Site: brandenburg
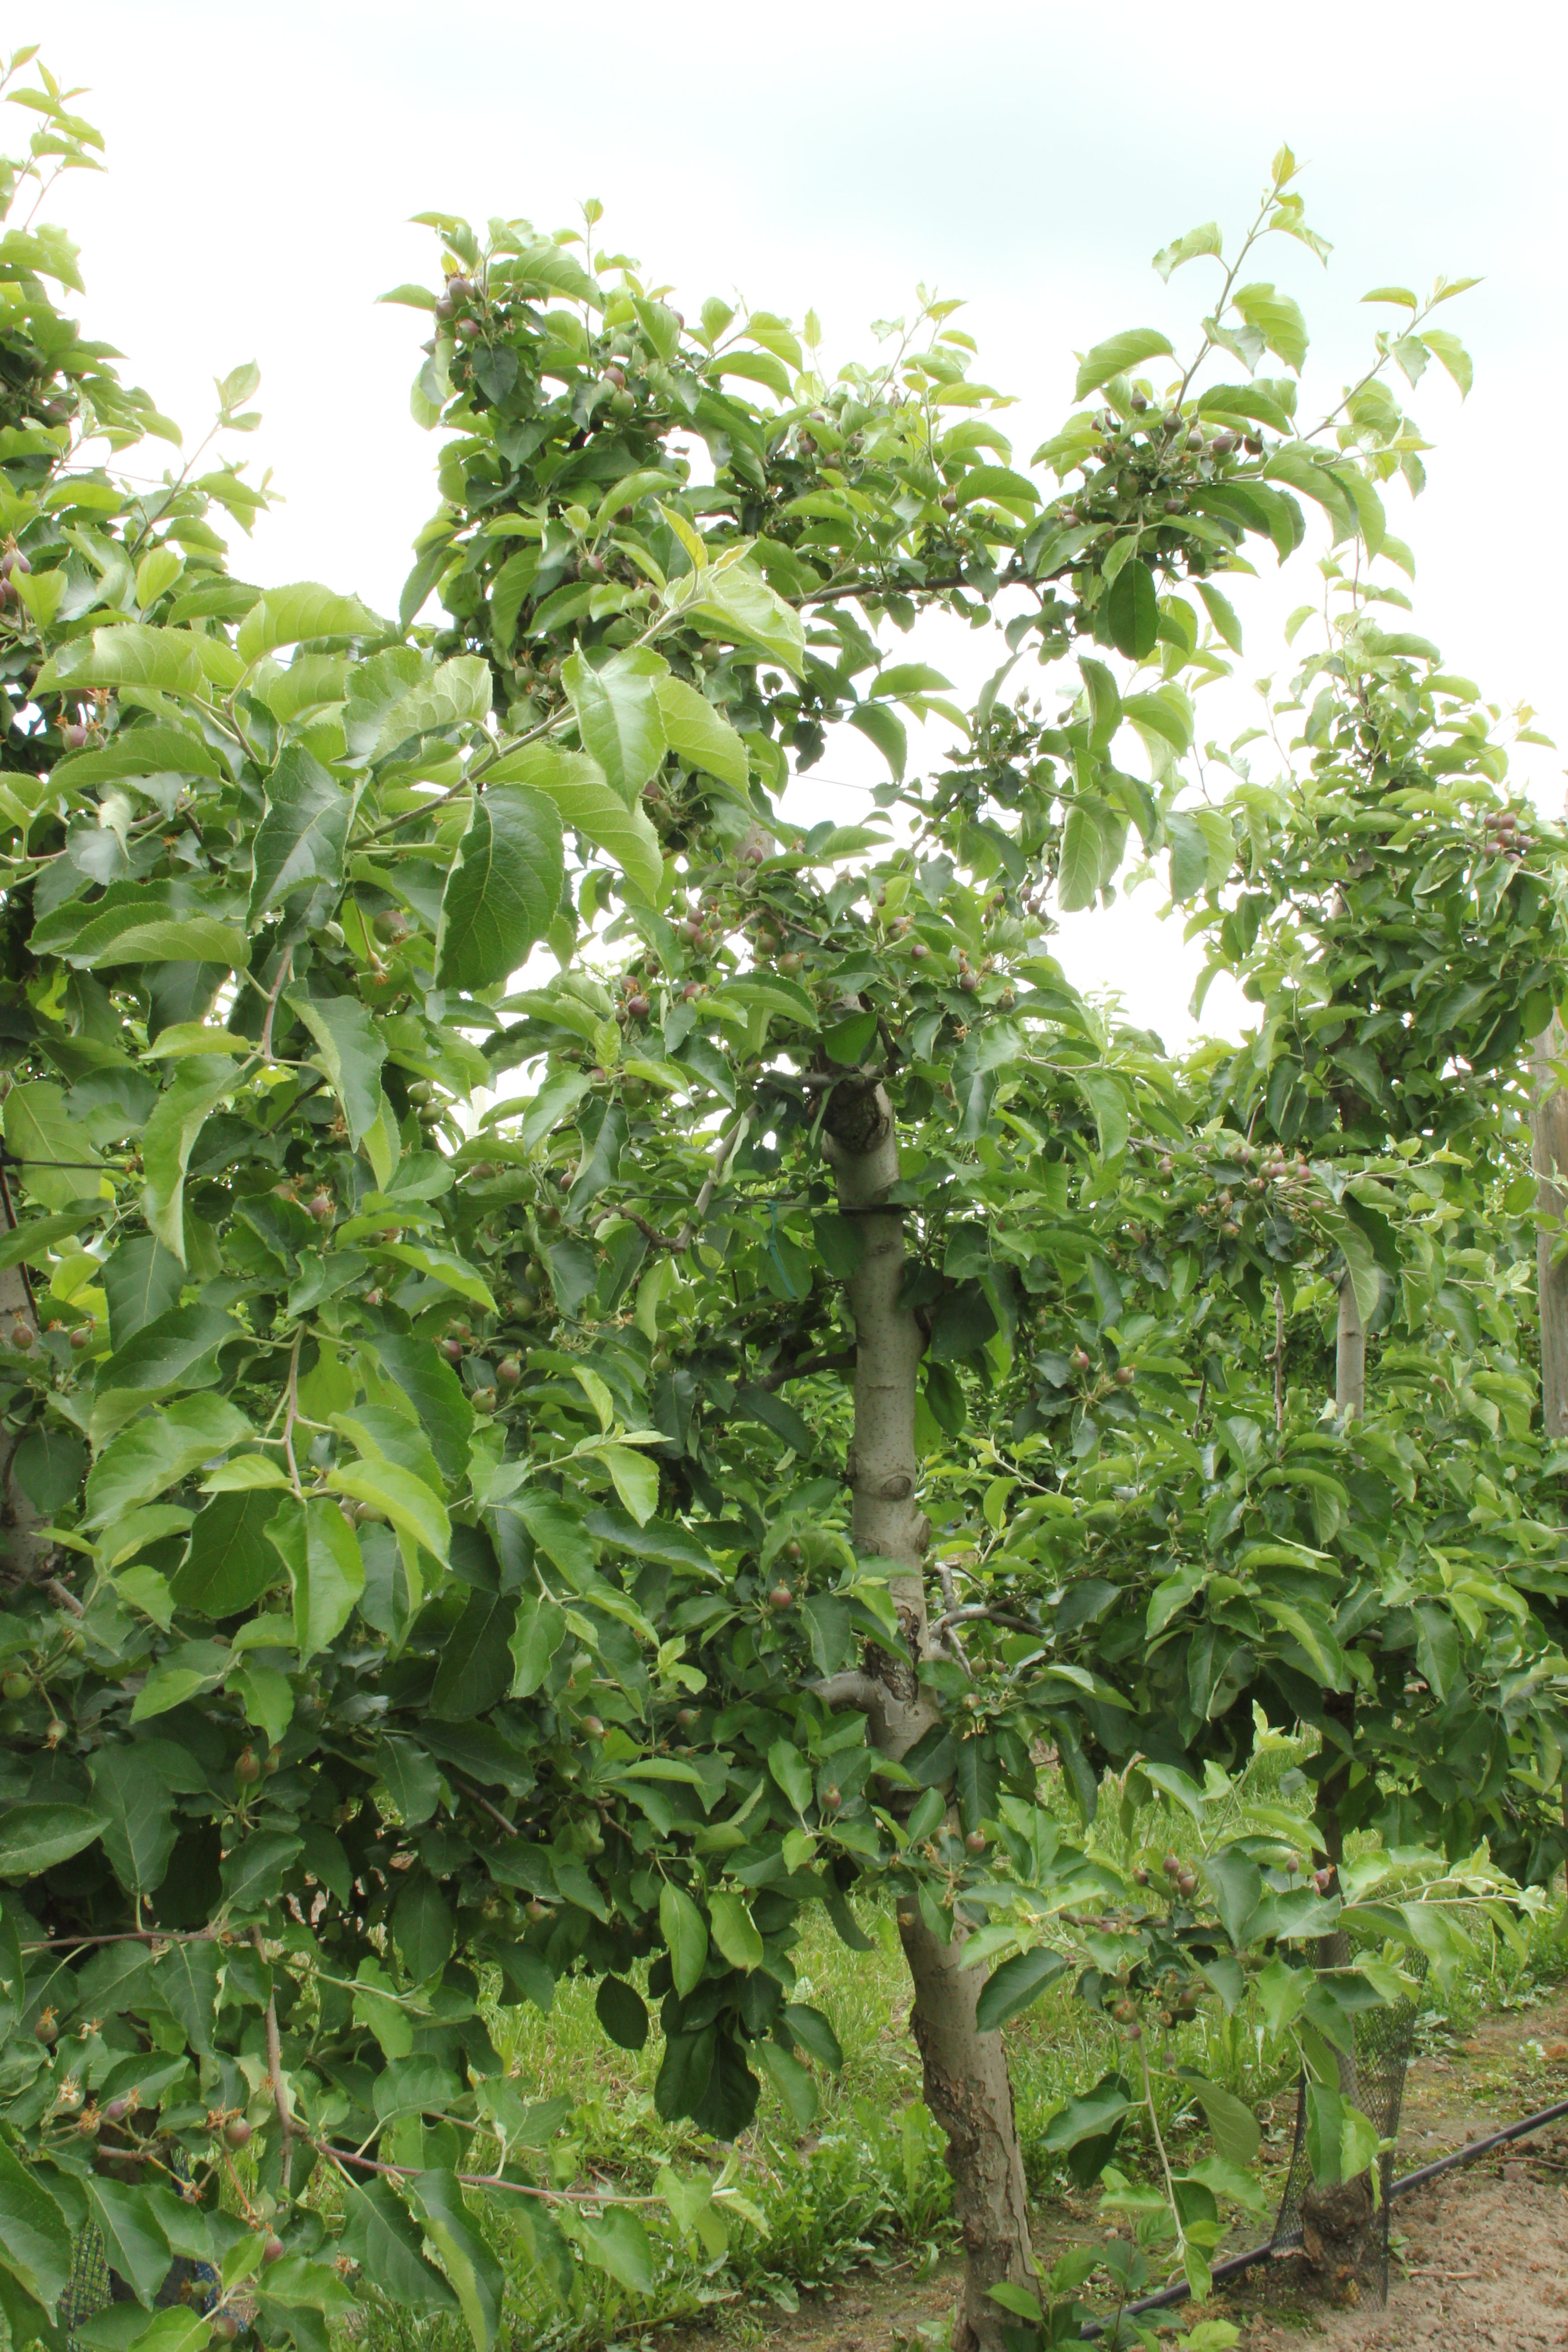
Growth stage (BBCH 72): Development of fruit